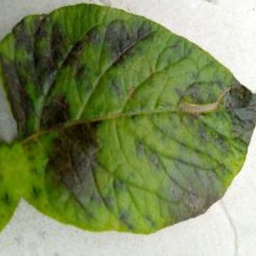
Etiqueta: Late Blight